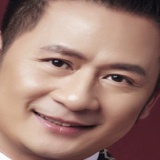
ca sĩ Bằng Kiều